Jorge Juan y Santacilia

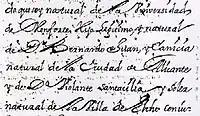
Extract from the handwritten document on "Proofs of Nobility, Life, and Habits of Mr. Jorge Juan y Santacilia" of 1725, part of Juan's application to enter the Order of Malta

In 1725 Cipriano sent his nephew Jorge, aged twelve, to the island of Malta, where he served as page to António Manoel de Vilhena, the Grand Master of the Order of Malta. At the age of thirteen, Jorge was admitted as a member of that Order. This required him to show that all four of his grandparents were of noble birth, by proving their armigerous status and "purity of blood".